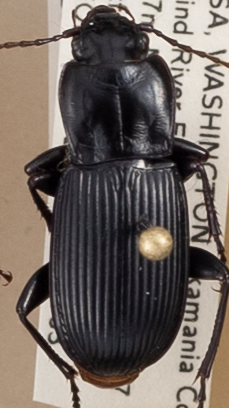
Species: Pterostichus herculaneus
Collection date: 2018-07-03
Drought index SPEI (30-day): -1.45
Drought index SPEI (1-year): -0.32
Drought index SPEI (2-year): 0.71